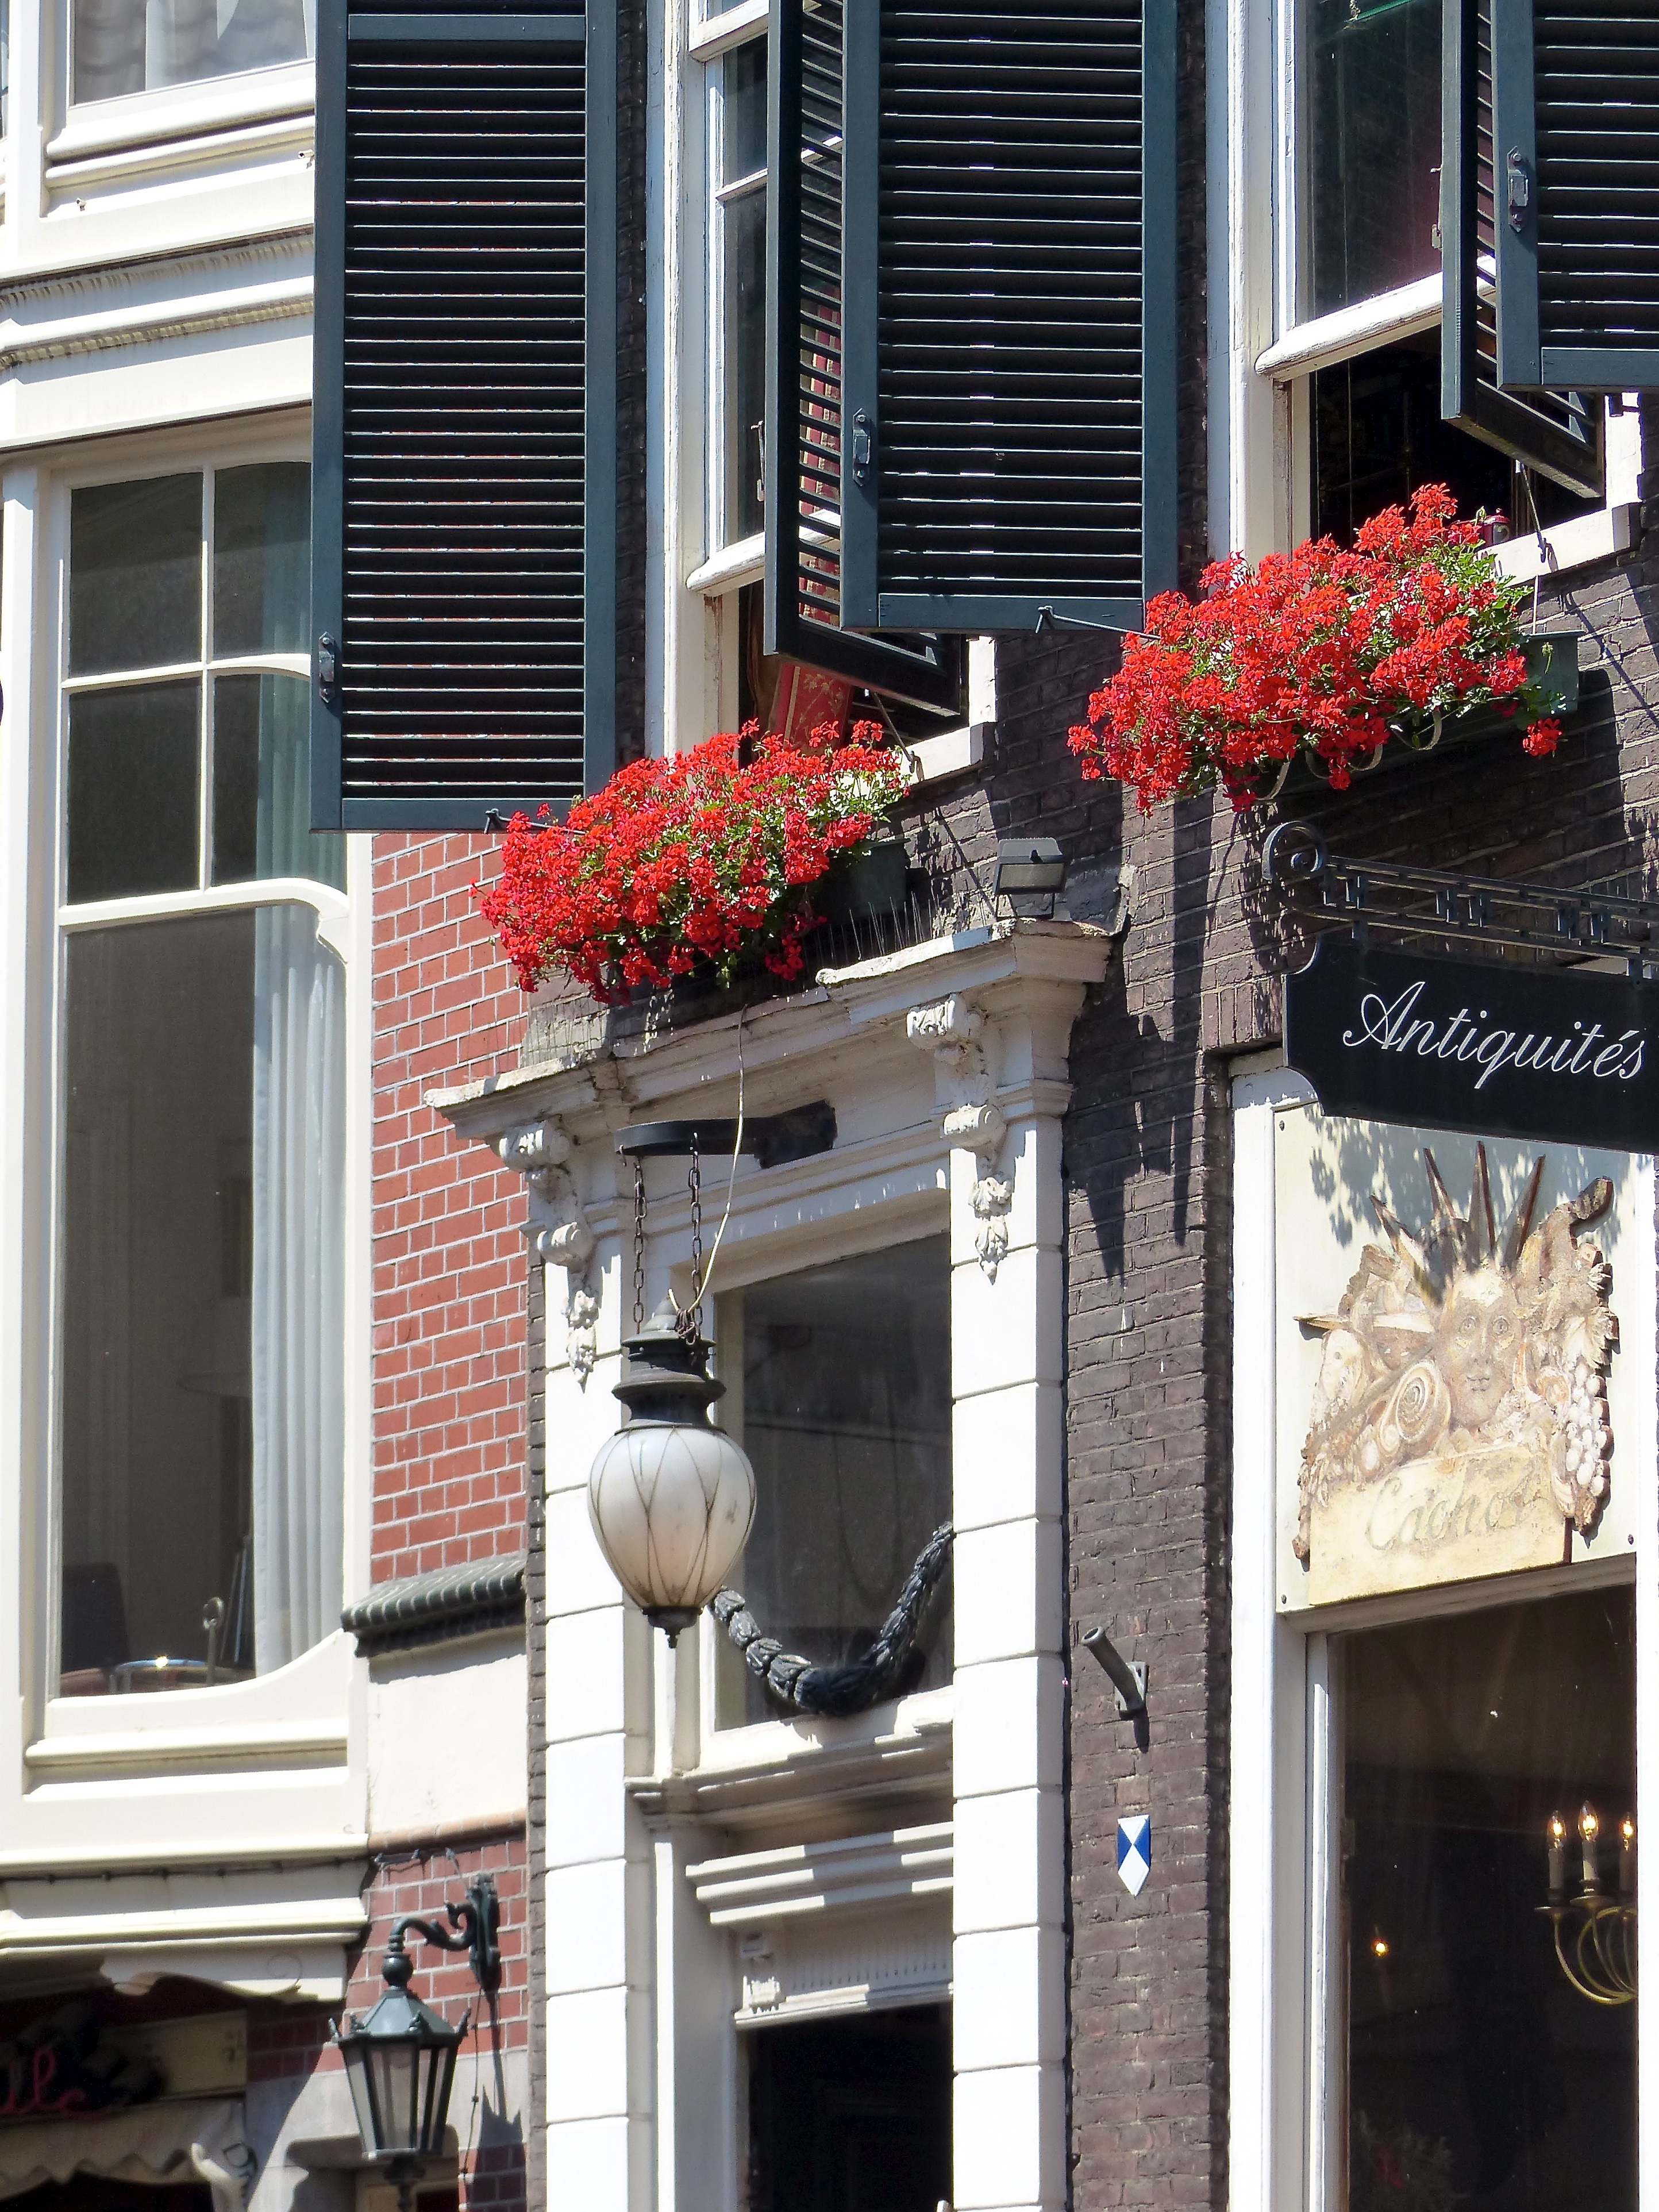
street, window, home, downtown, facade, signage, lighting, flowers, interior design, holland, hague, haag, antiques, window covering